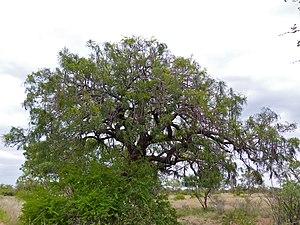
Cassia abbreviata est une espèce d'arbre de la famille des Fabaceae.